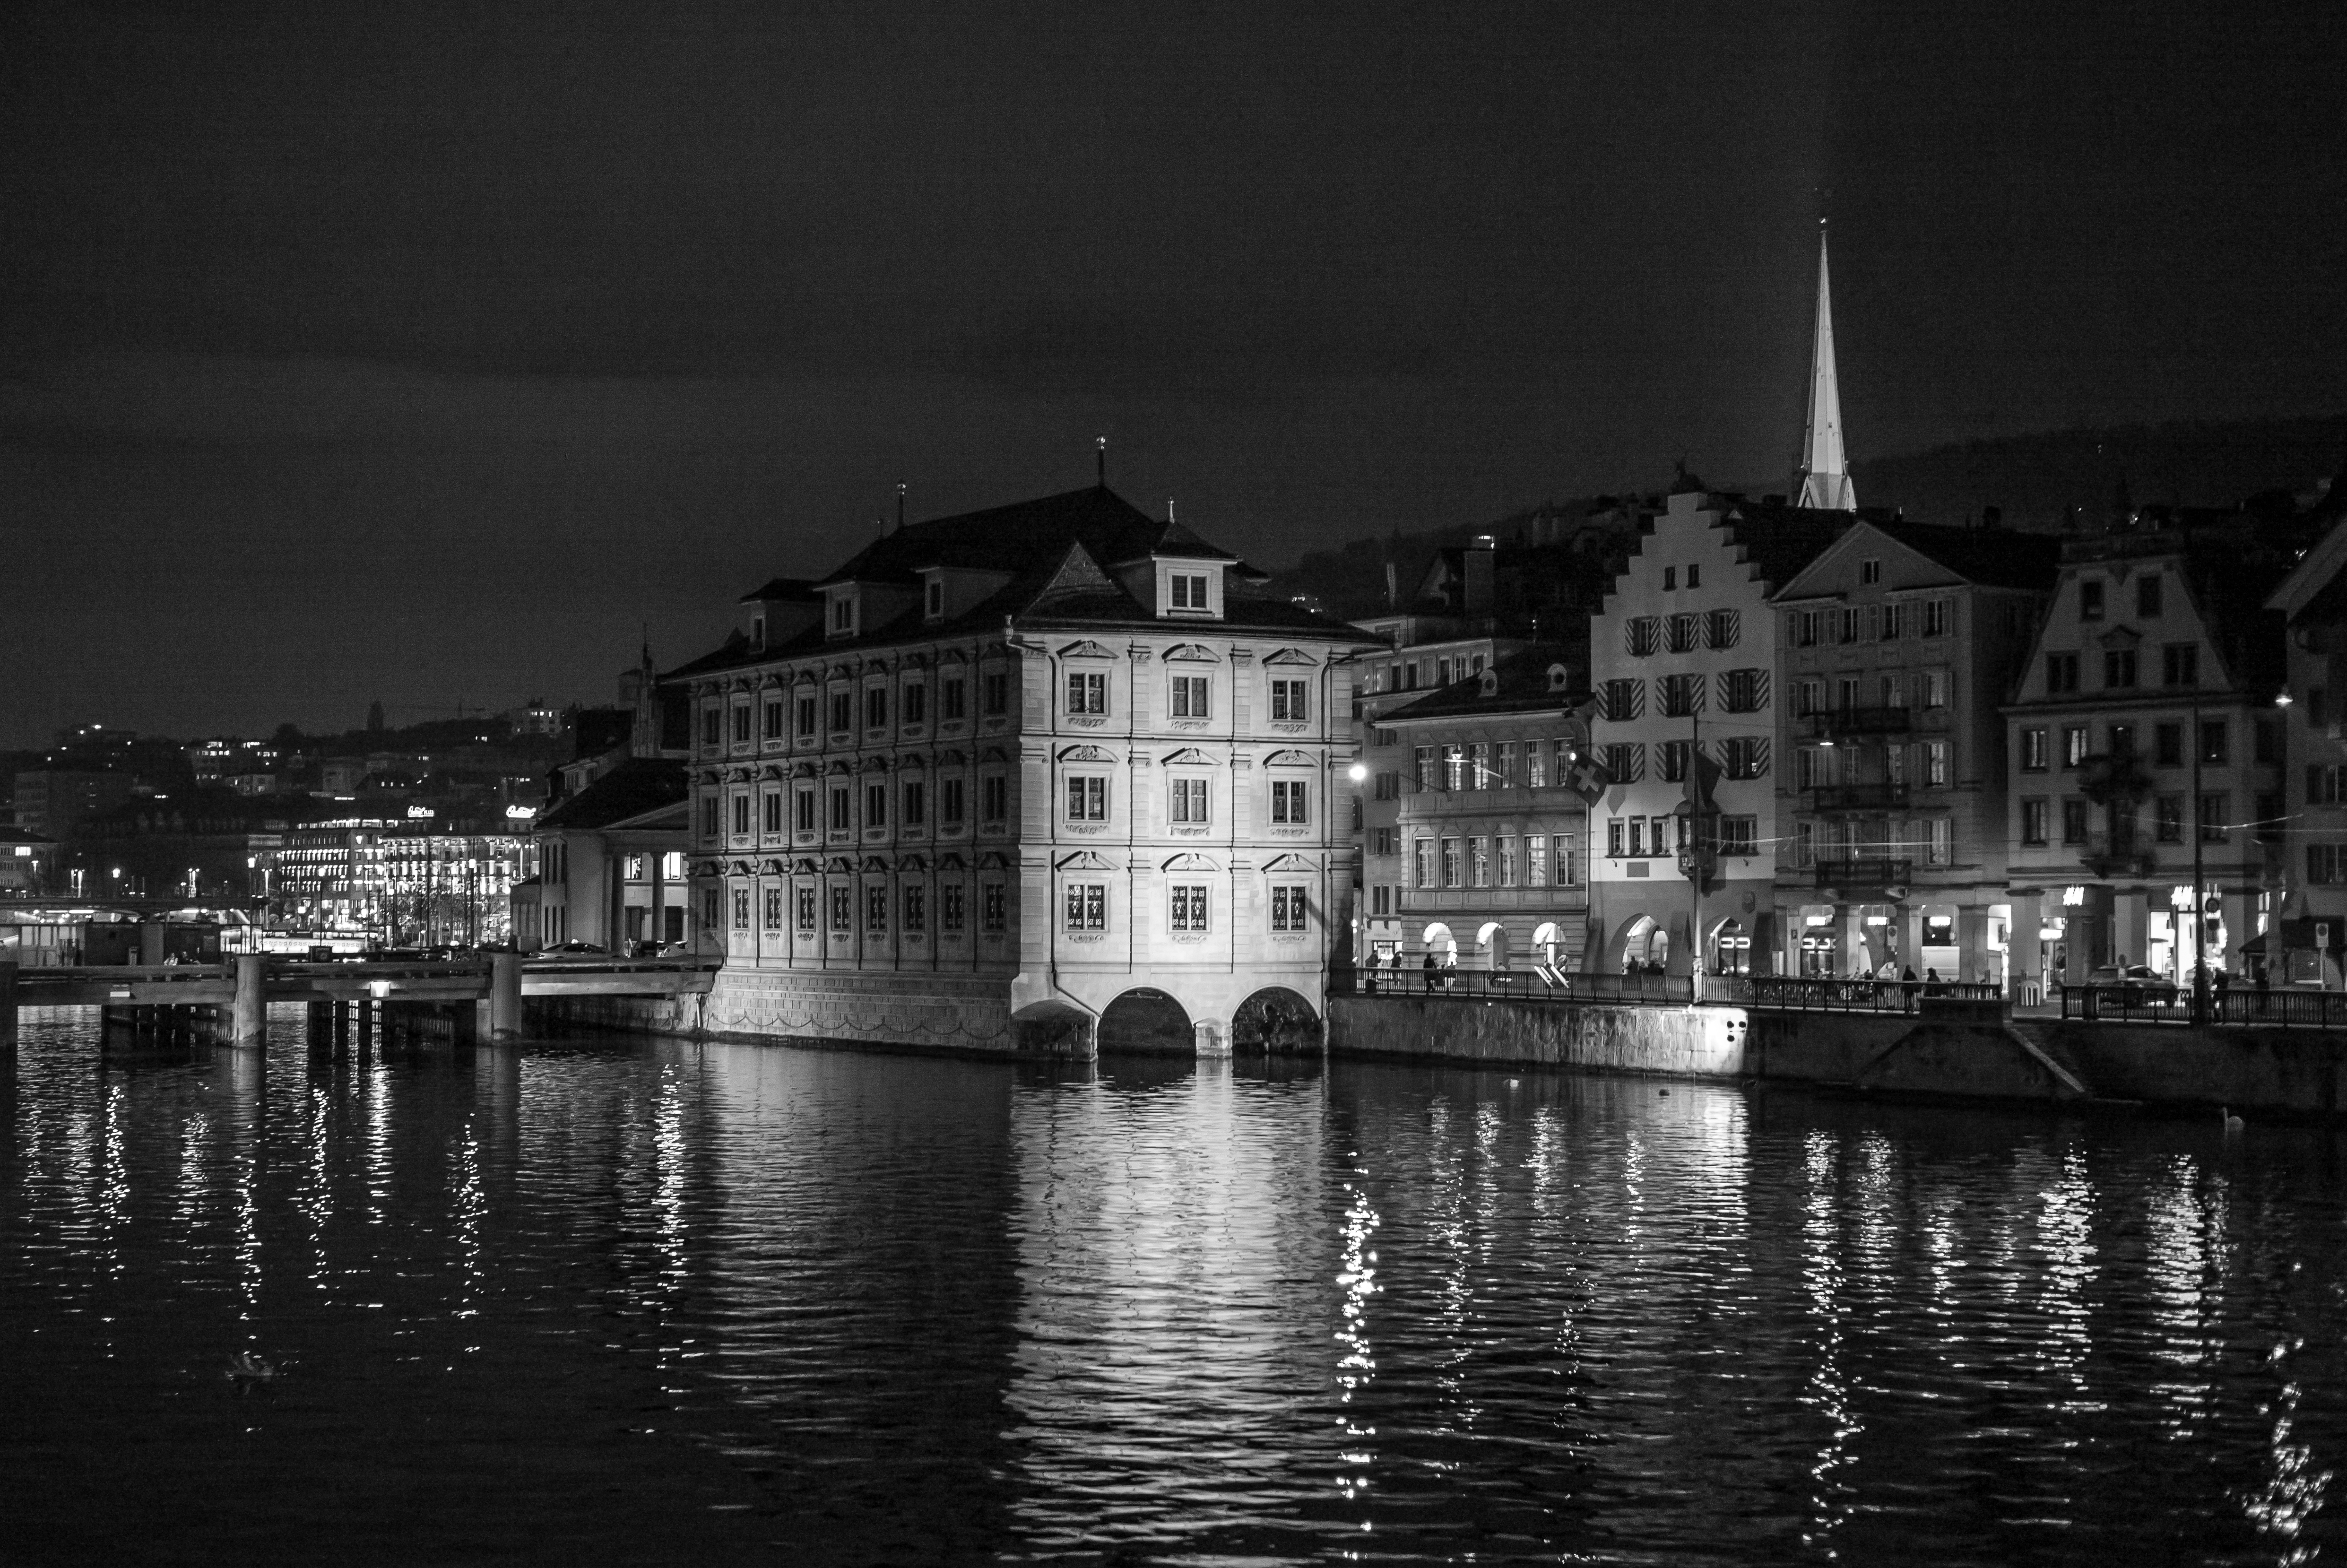
light, black and white, architecture, night, photography, town, old, city, river, cityscape, travel, dusk, europe, evening, reflection, darkness, black, monochrome, waterway, m, swiss, stadt, schweiz, 50, switzerland, alt, zurich, leica, 240, summilux, available, monochrome photography